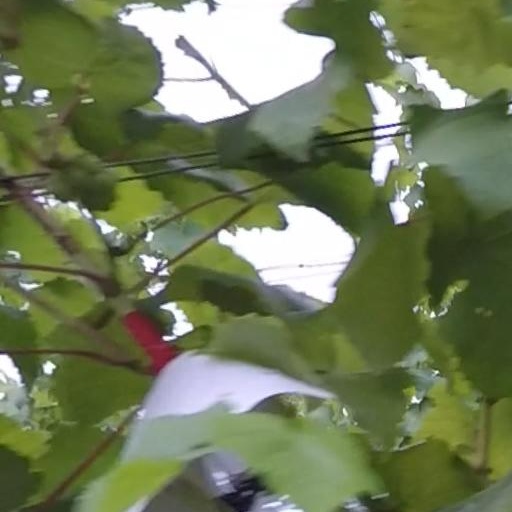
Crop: grape